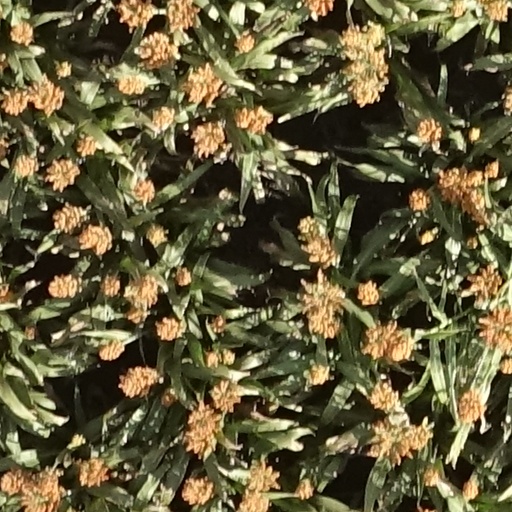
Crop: sorghum